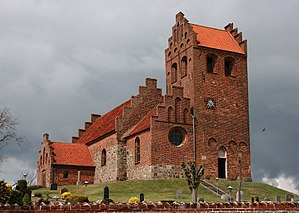
Kregme Kirke
Kregme Kirke
Kregme Kirke er oprindeligt opført af forholdsvis små marksten omkring år 1150. Det var en ganske lille kirke, hvis mure endnu tydeligt ses. Bygningen bestod af et lavt skib og et endnu lavere kor.